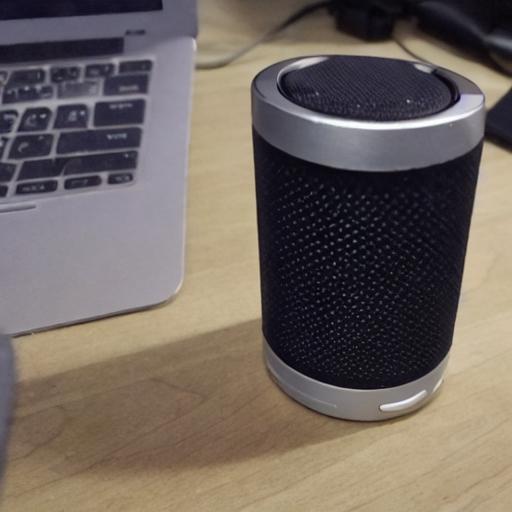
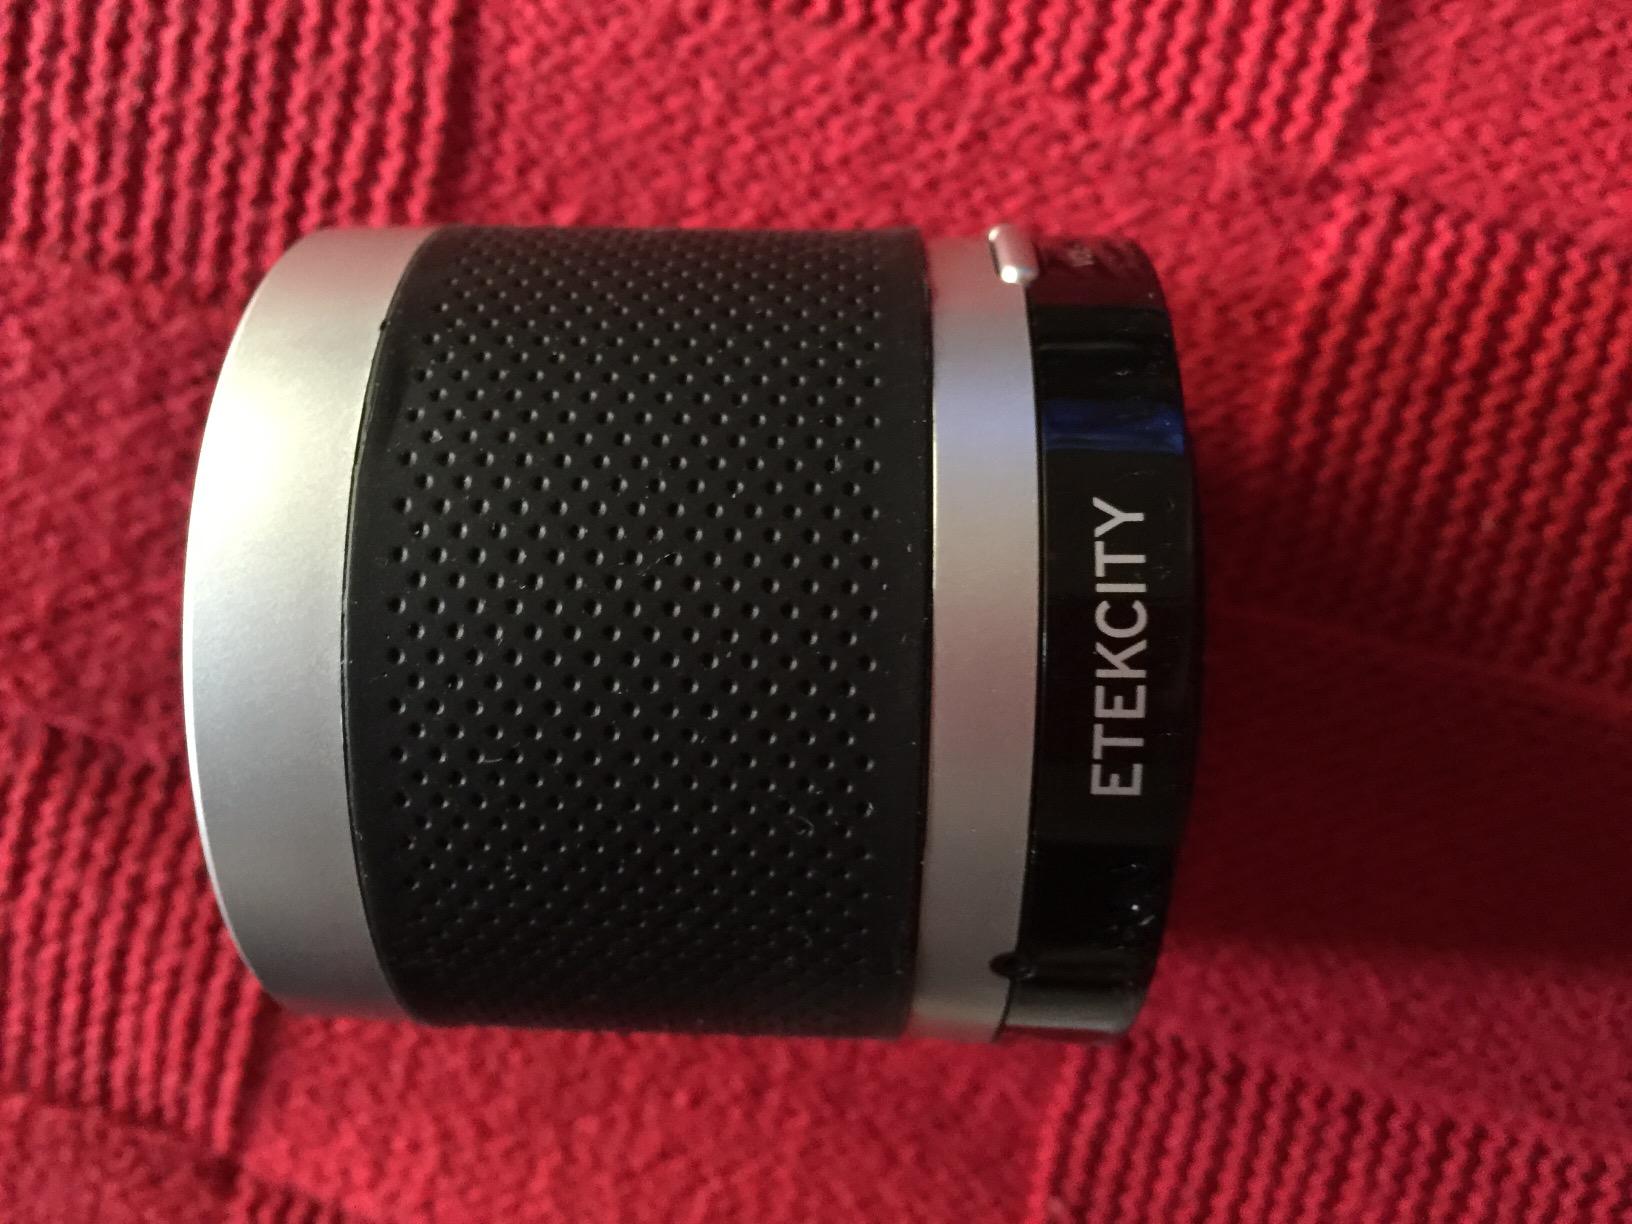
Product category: speaker
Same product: no